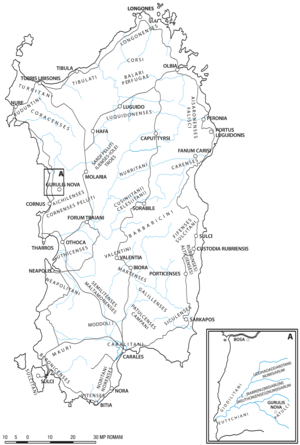
Les Sardes constituent un peuple d'Europe du Sud originaire de la Sardaigne, île de la Méditerranée occidentale et région autonome à statut spécial d’Italie.
Le sarde est une langue appartenant à la branche romane méridionale de la famille des langues indo-européennes. Il est parlé par les Sardes en Sardaigne et chez nombre de travailleurs émigrés sardes répartis dans tous les continents : la Sardaigne a recensé quelque 145 circoli sardi qui sont soutenus et aidés financièrement afin que la culture et la langue soient préservées.